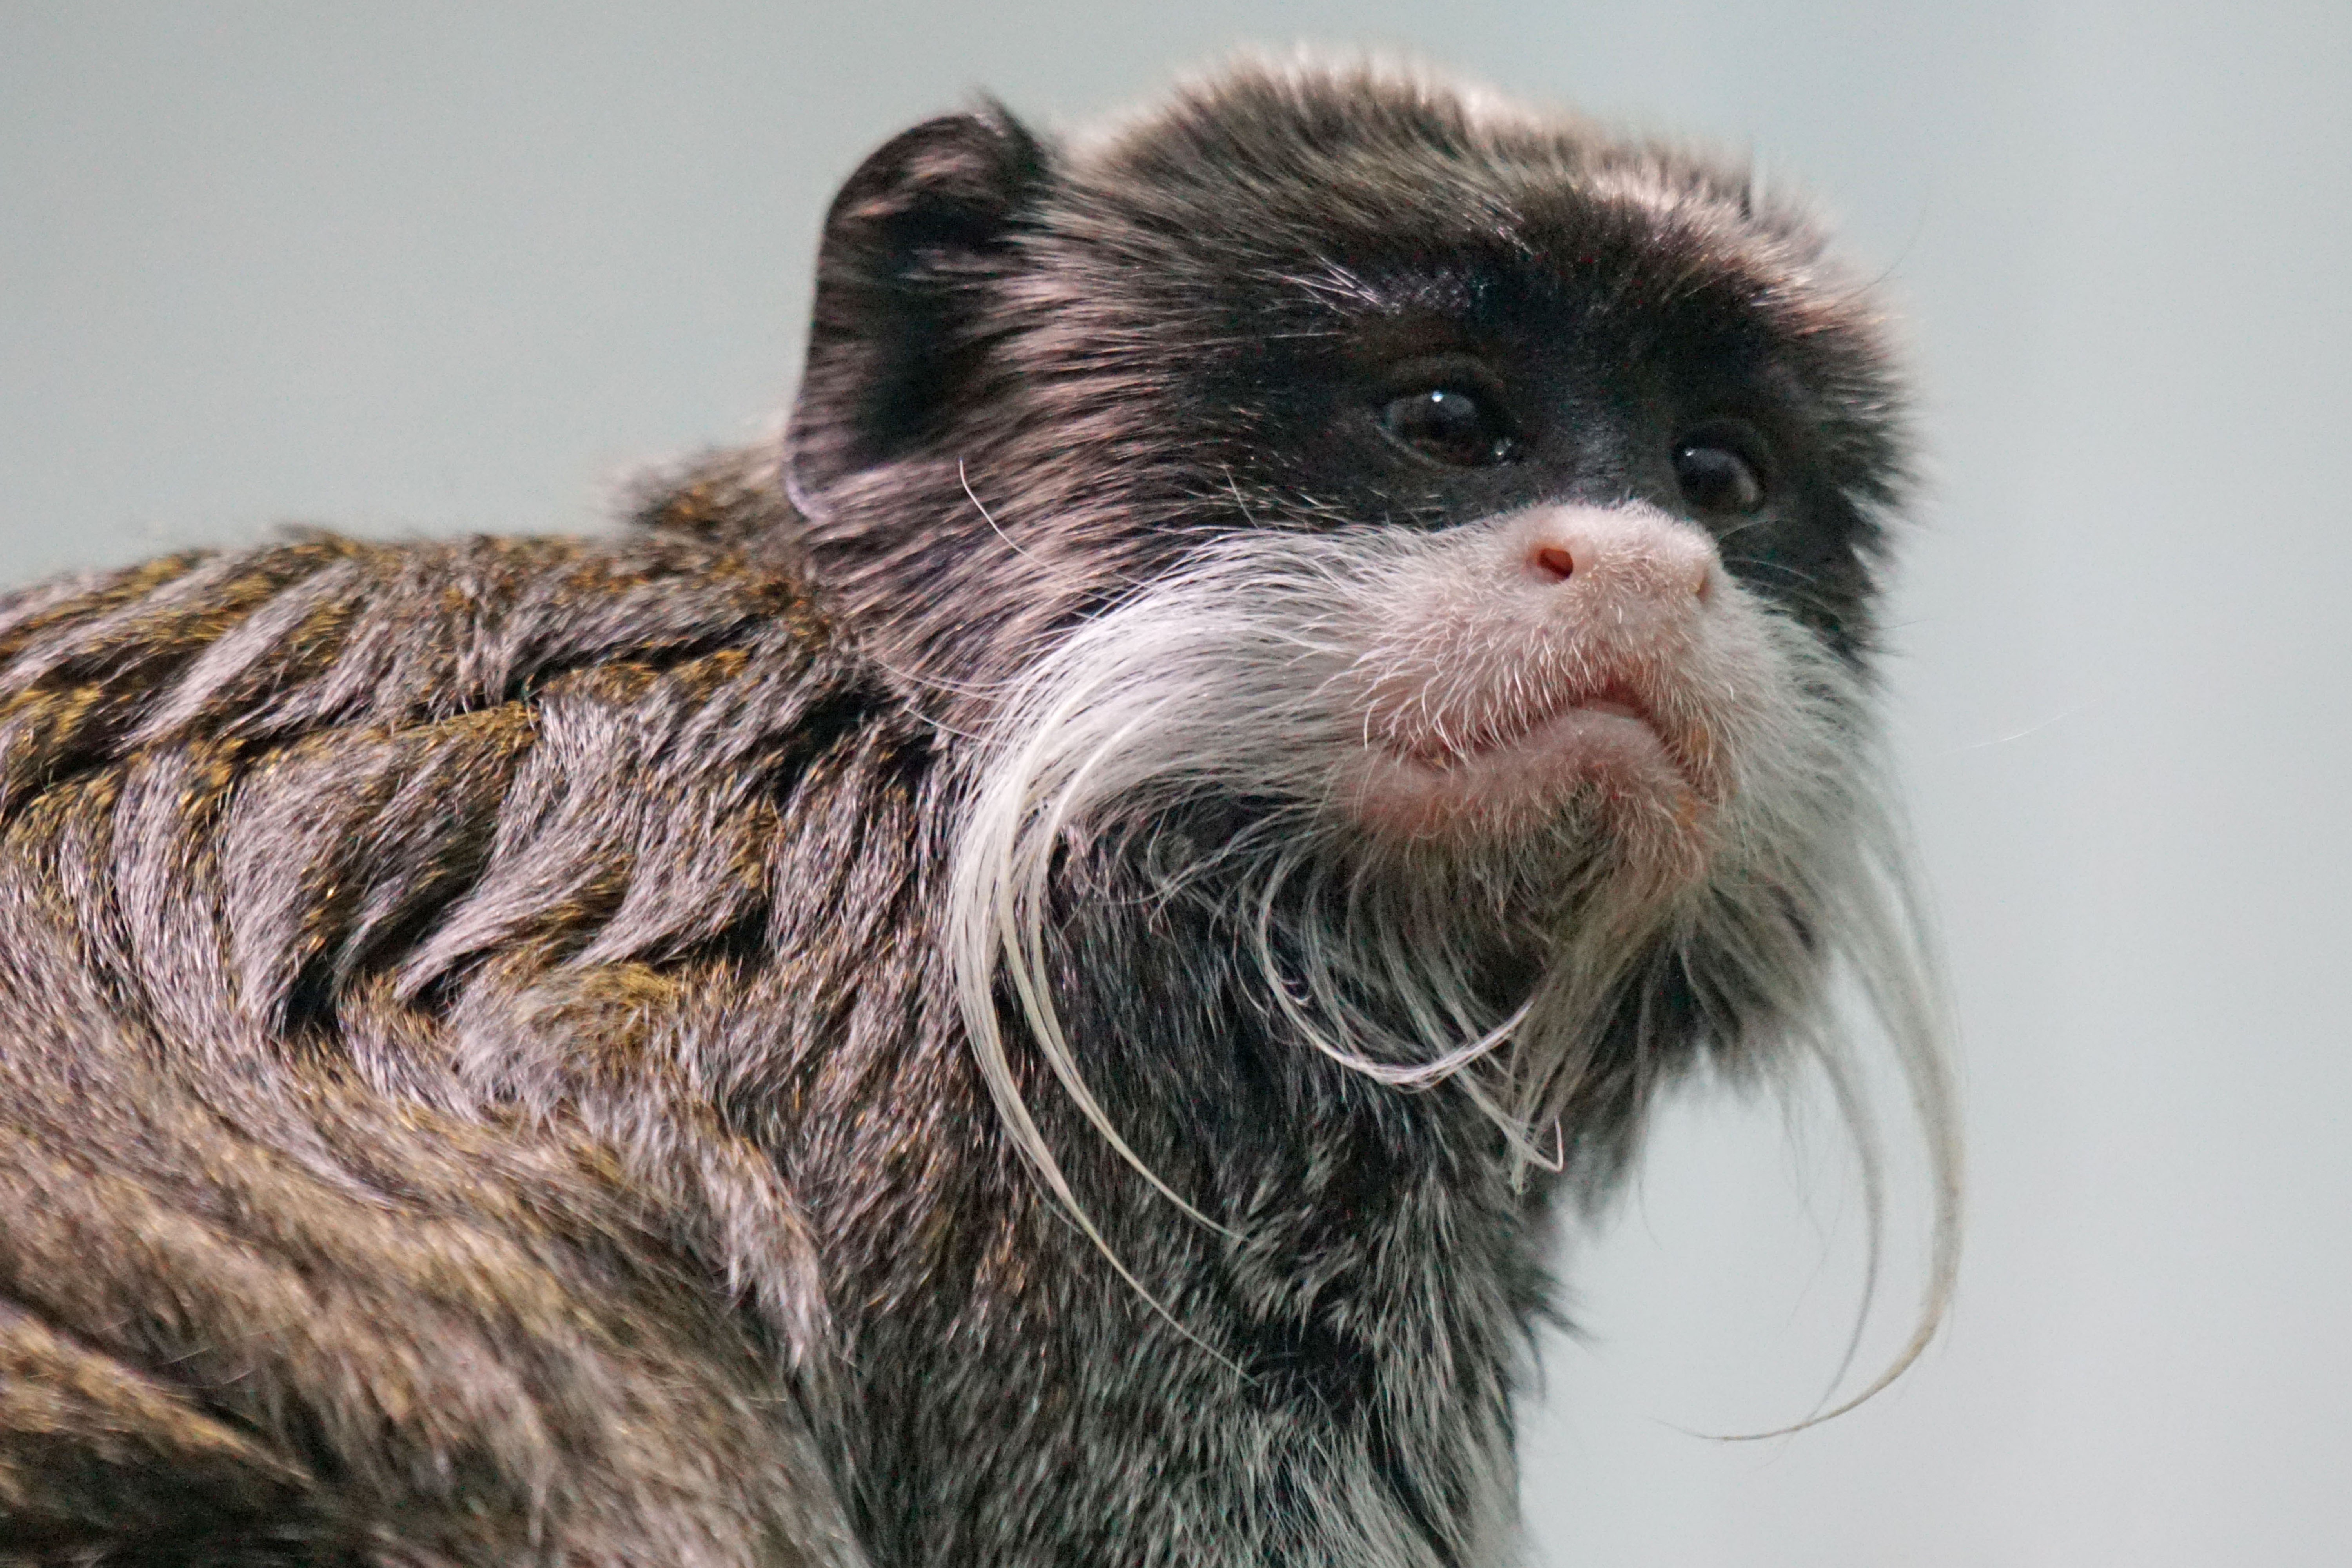
cute, small, mammal, monkey, fauna, primate, whiskers, vertebrate, macaque, marmoset, new world monkey